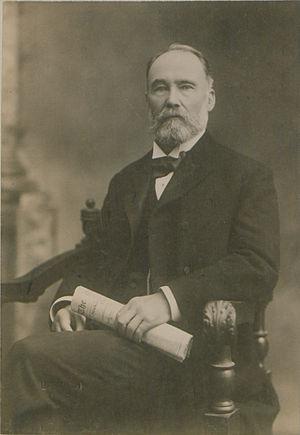
Sir George William Ross était un enseignant et homme politique canadien dans la province de l'Ontario. Né près de Nairn, il a éalloté enseignant et inspecteur scolaire avant de se lancer en politique. Il a été premier ministre de l'Ontario de 1899 à 1905. Il était franc-maçon.